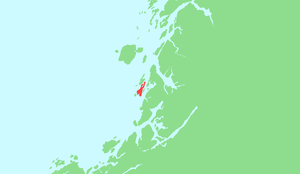
Torget est une île de Norvège appartenant administrativement à Brønnøy.